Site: brandenburg
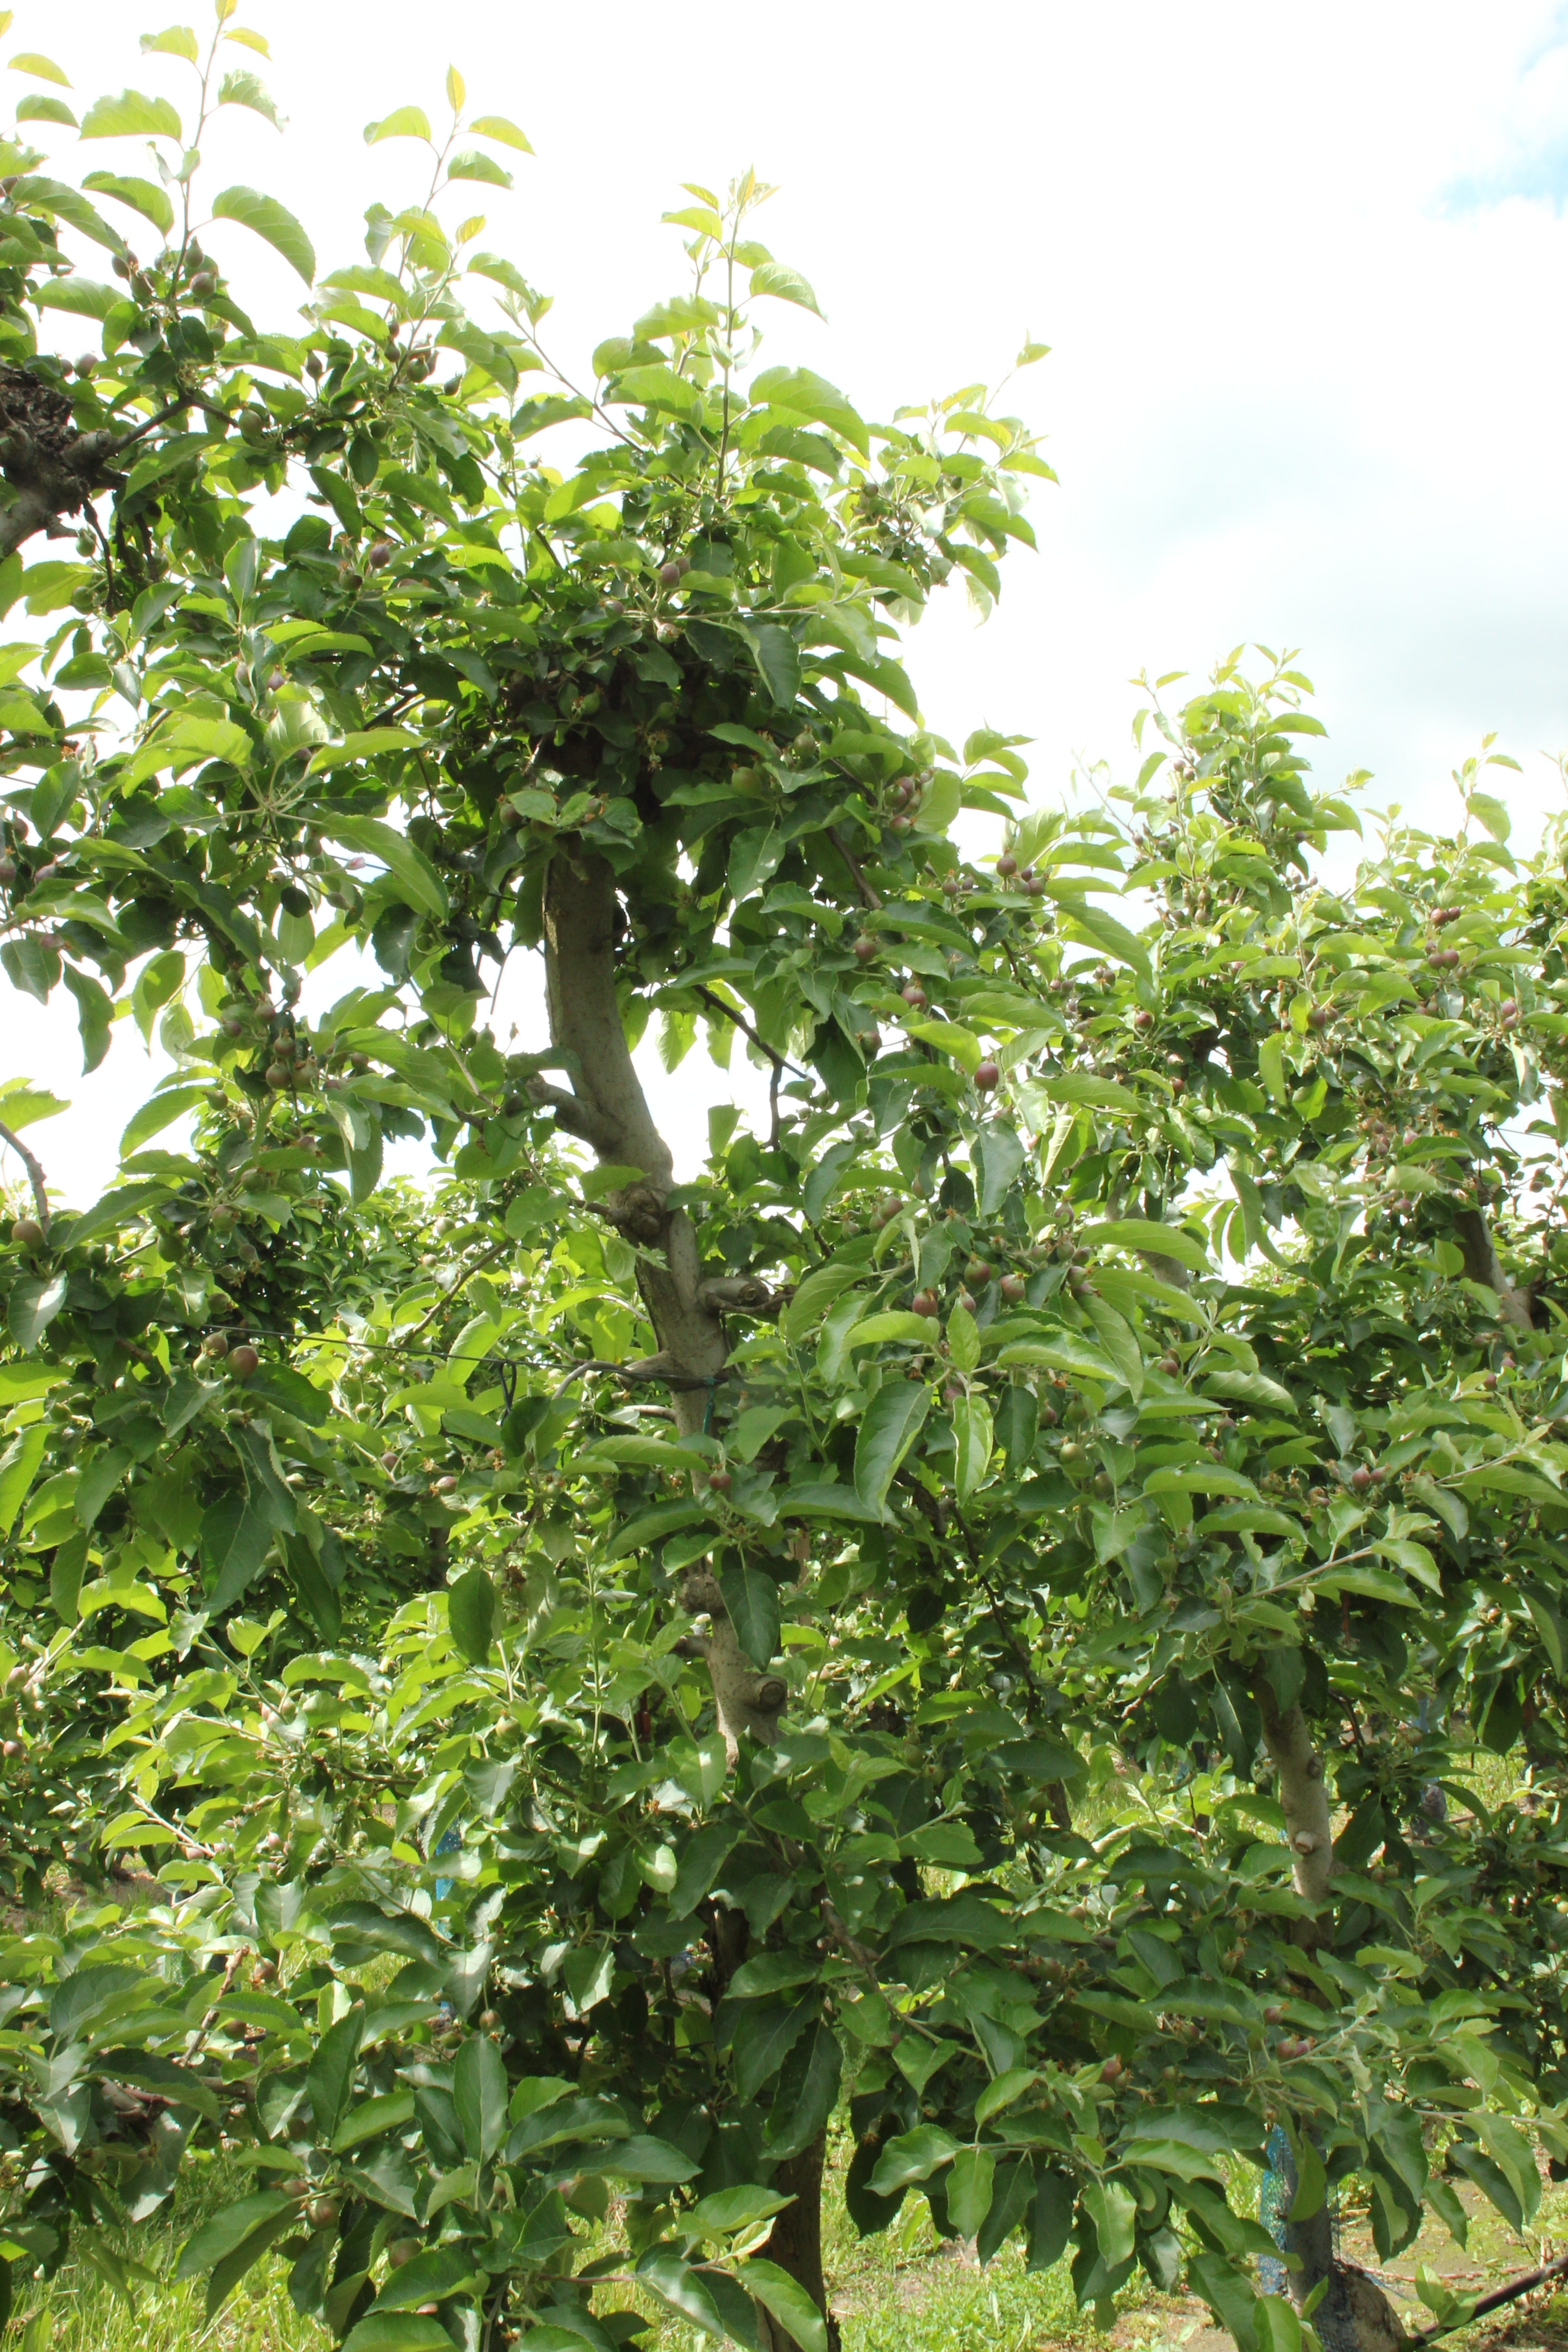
Growth stage (BBCH 72): Development of fruit